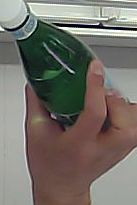
Product: sanpellegrino_water